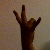
The image shows a hand gesture representing the number 7 in Indian Sign Language.